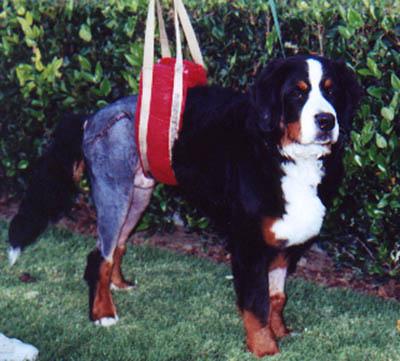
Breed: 211-n000061-Bernese_mountain_dog